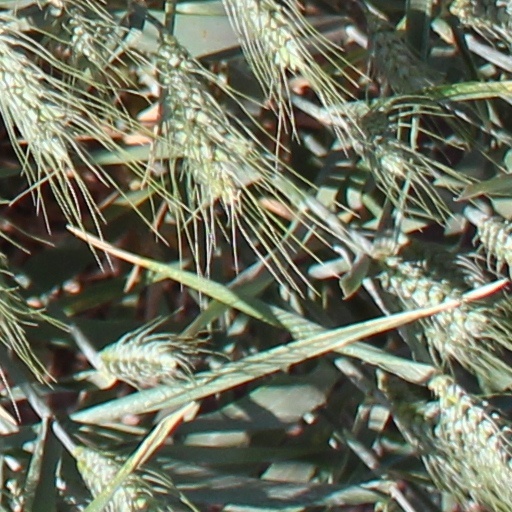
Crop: wheat